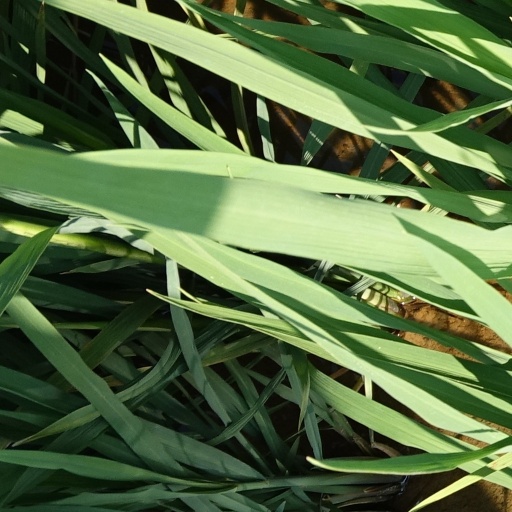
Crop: rice